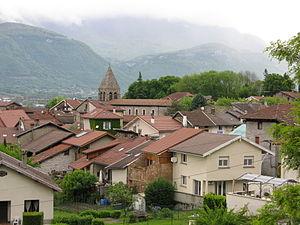
Le Village de Goncelin (38), vue d'ensemble depuis les contreforts de Belledonne
Goncelin est une commune française située dans le département de l'Isère en région Auvergne-Rhône-Alpes.